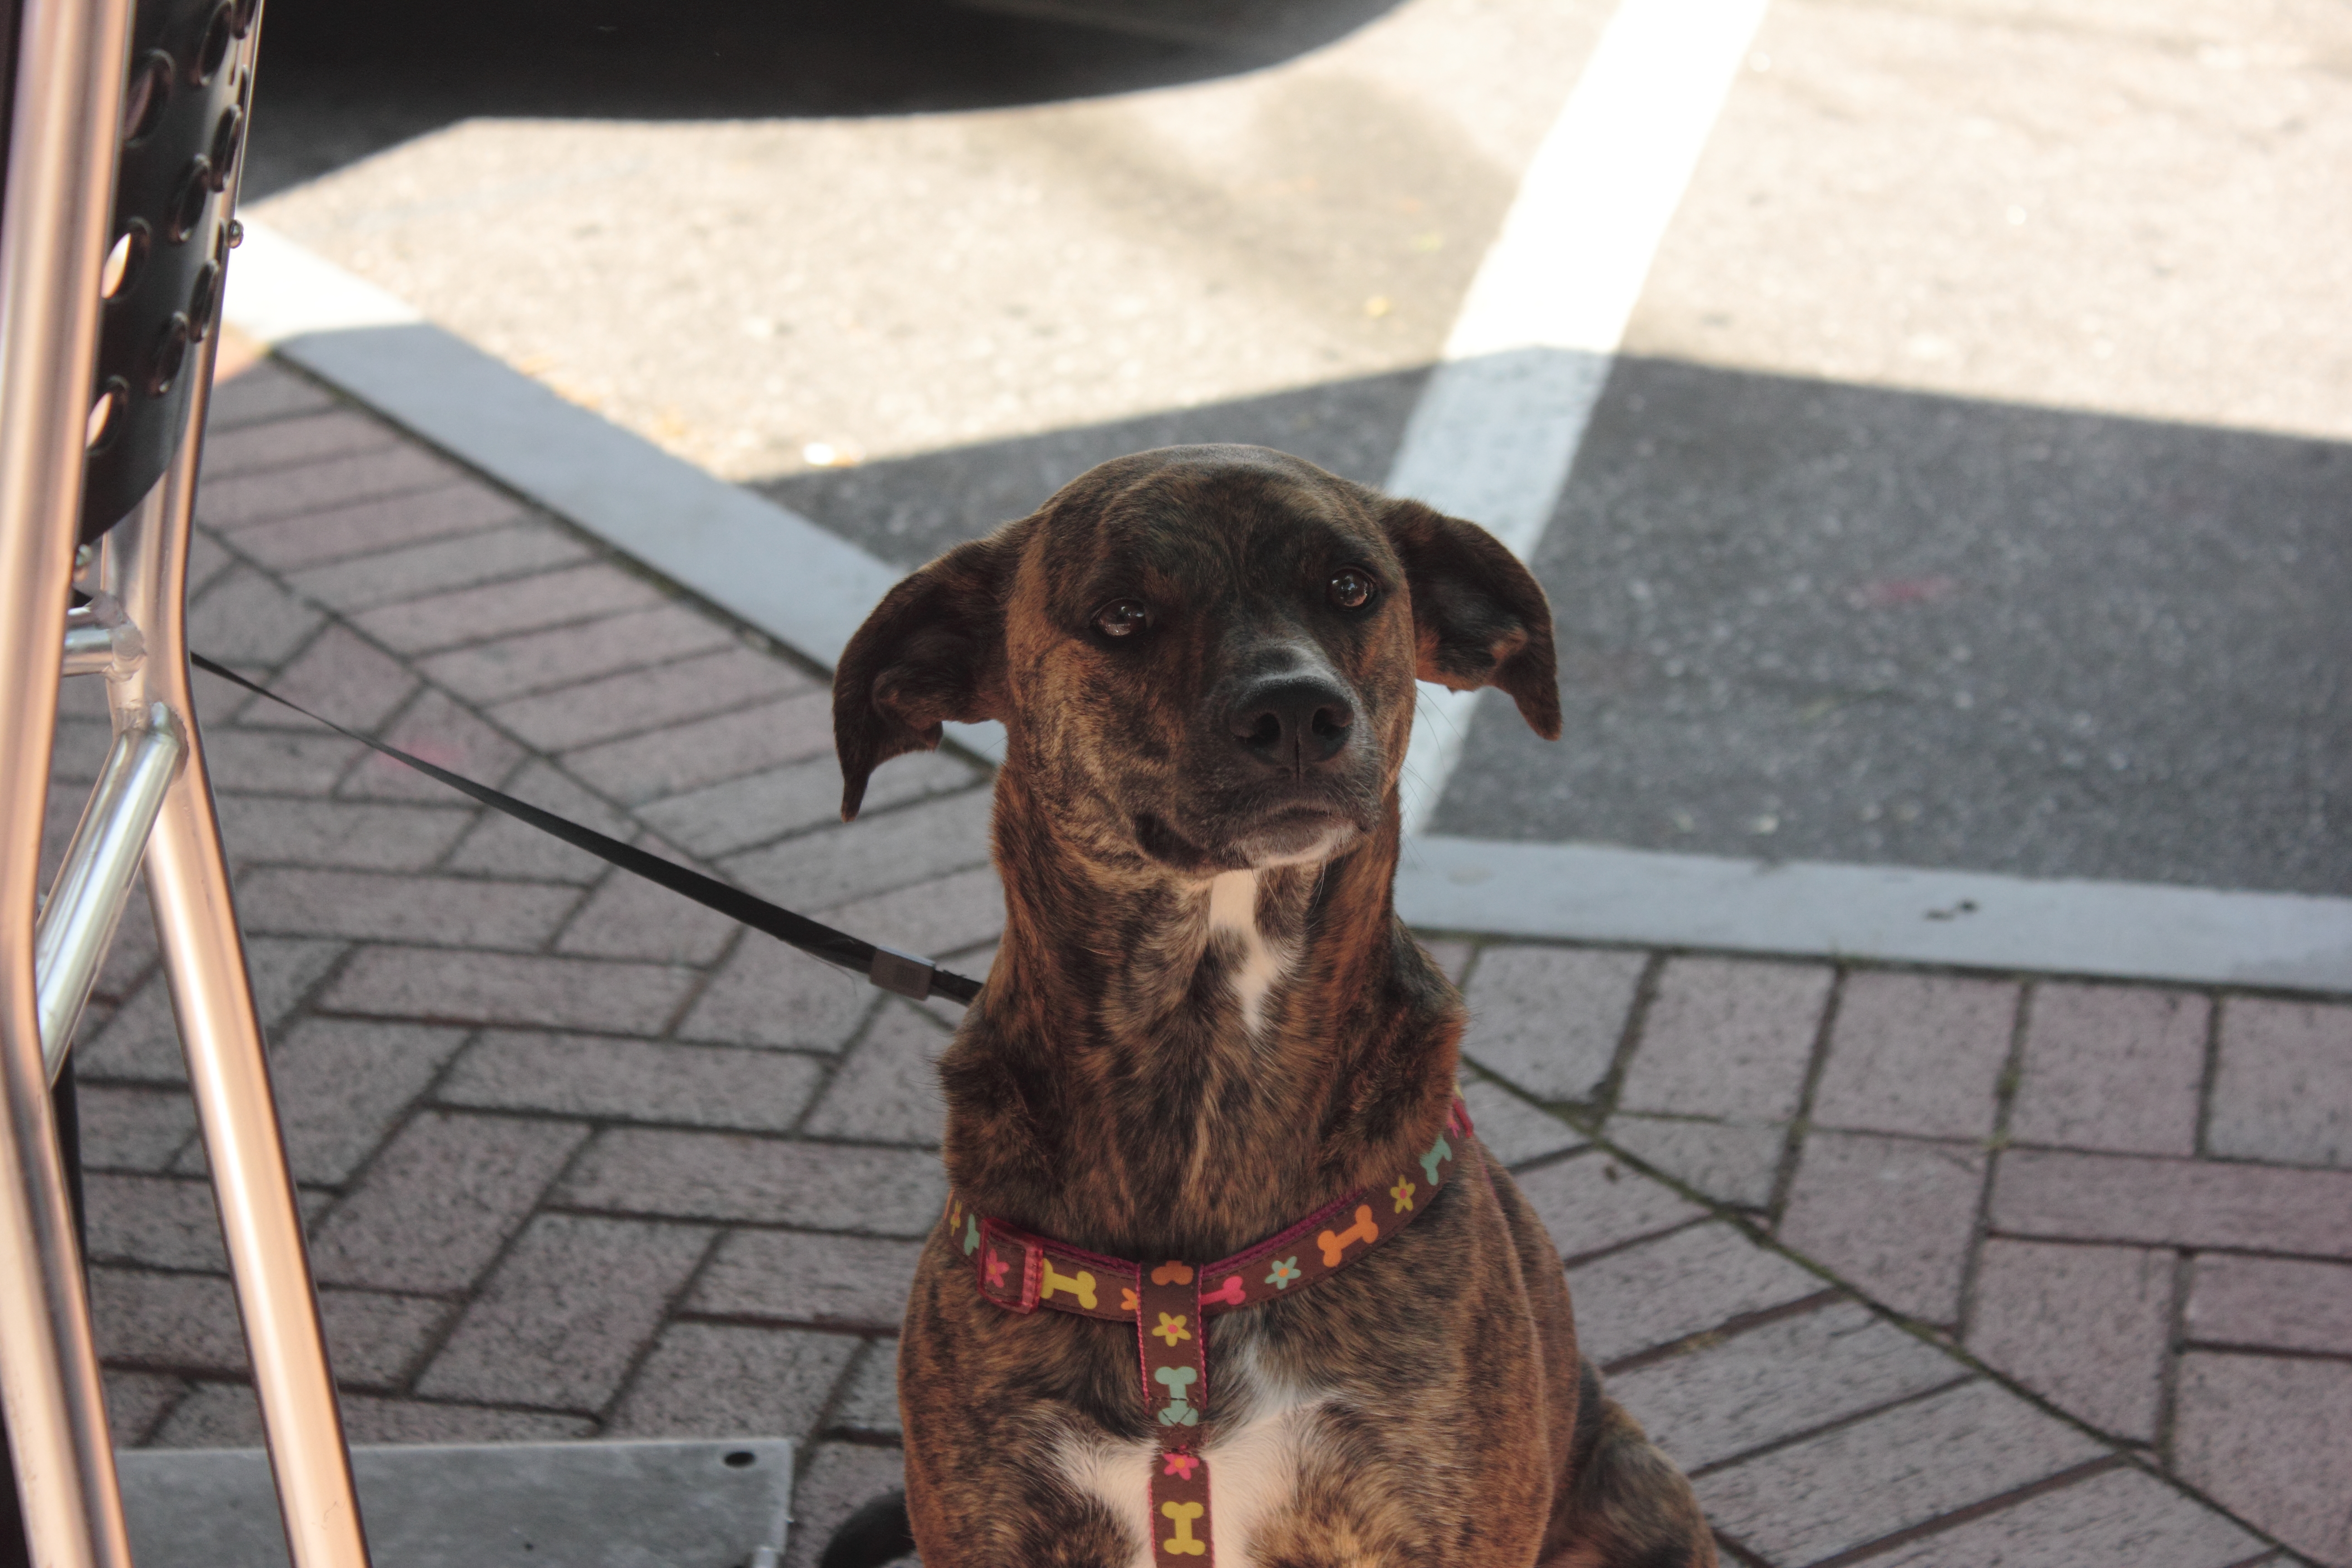
dog, pose, mammal, vertebrate, dog breed, canidae, carnivore, plott hound, sporting group, louisiana catahoula leopard dog, german shorthaired pointer, hunting dog, rare breed dog, Mountain cur, pointer, fawn